Johnny Lujack

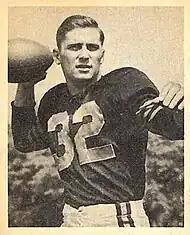
Lujack on a 1948 Bowman football card

In the final game of the 1949 season, the 9–3 Bears defeated their hometown rivals, the Chicago Cardinals (6–5–1), by a score of 52–21 on December 11. In that game, Lujack threw six touchdown passes and set an NFL record with 468 passing yards. The record was broken later by Norm Van Brocklin. He was the last Bears quarterback to throw at least five touchdown passes in a game until Mitchell Trubisky threw six against the Tampa Bay Buccaneers in 2018.